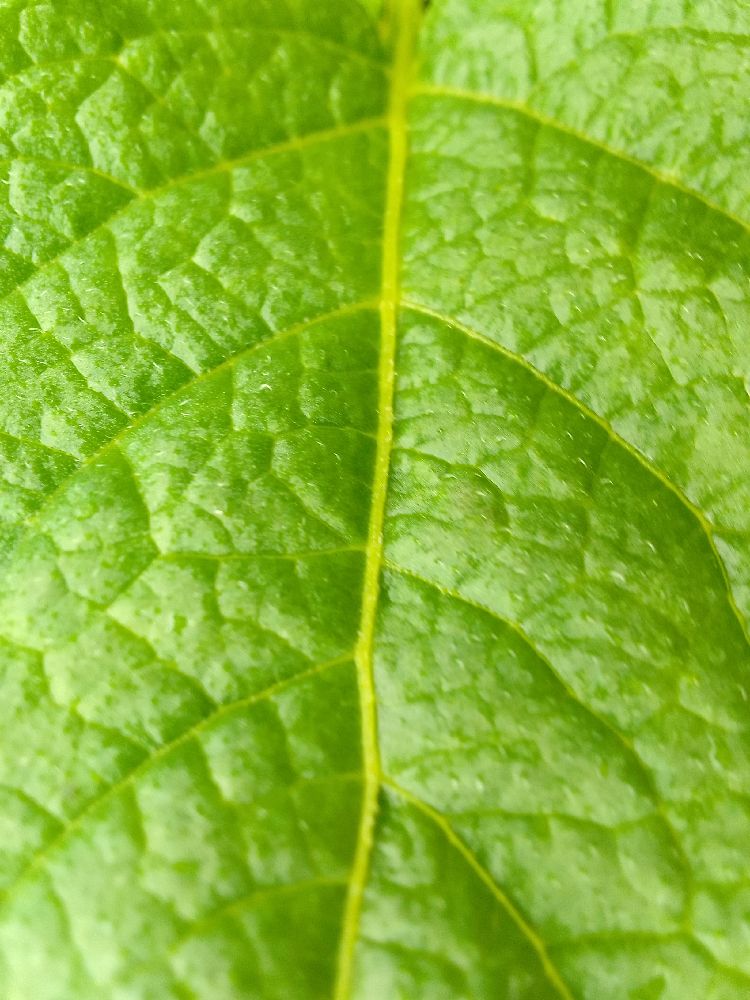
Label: Healthy